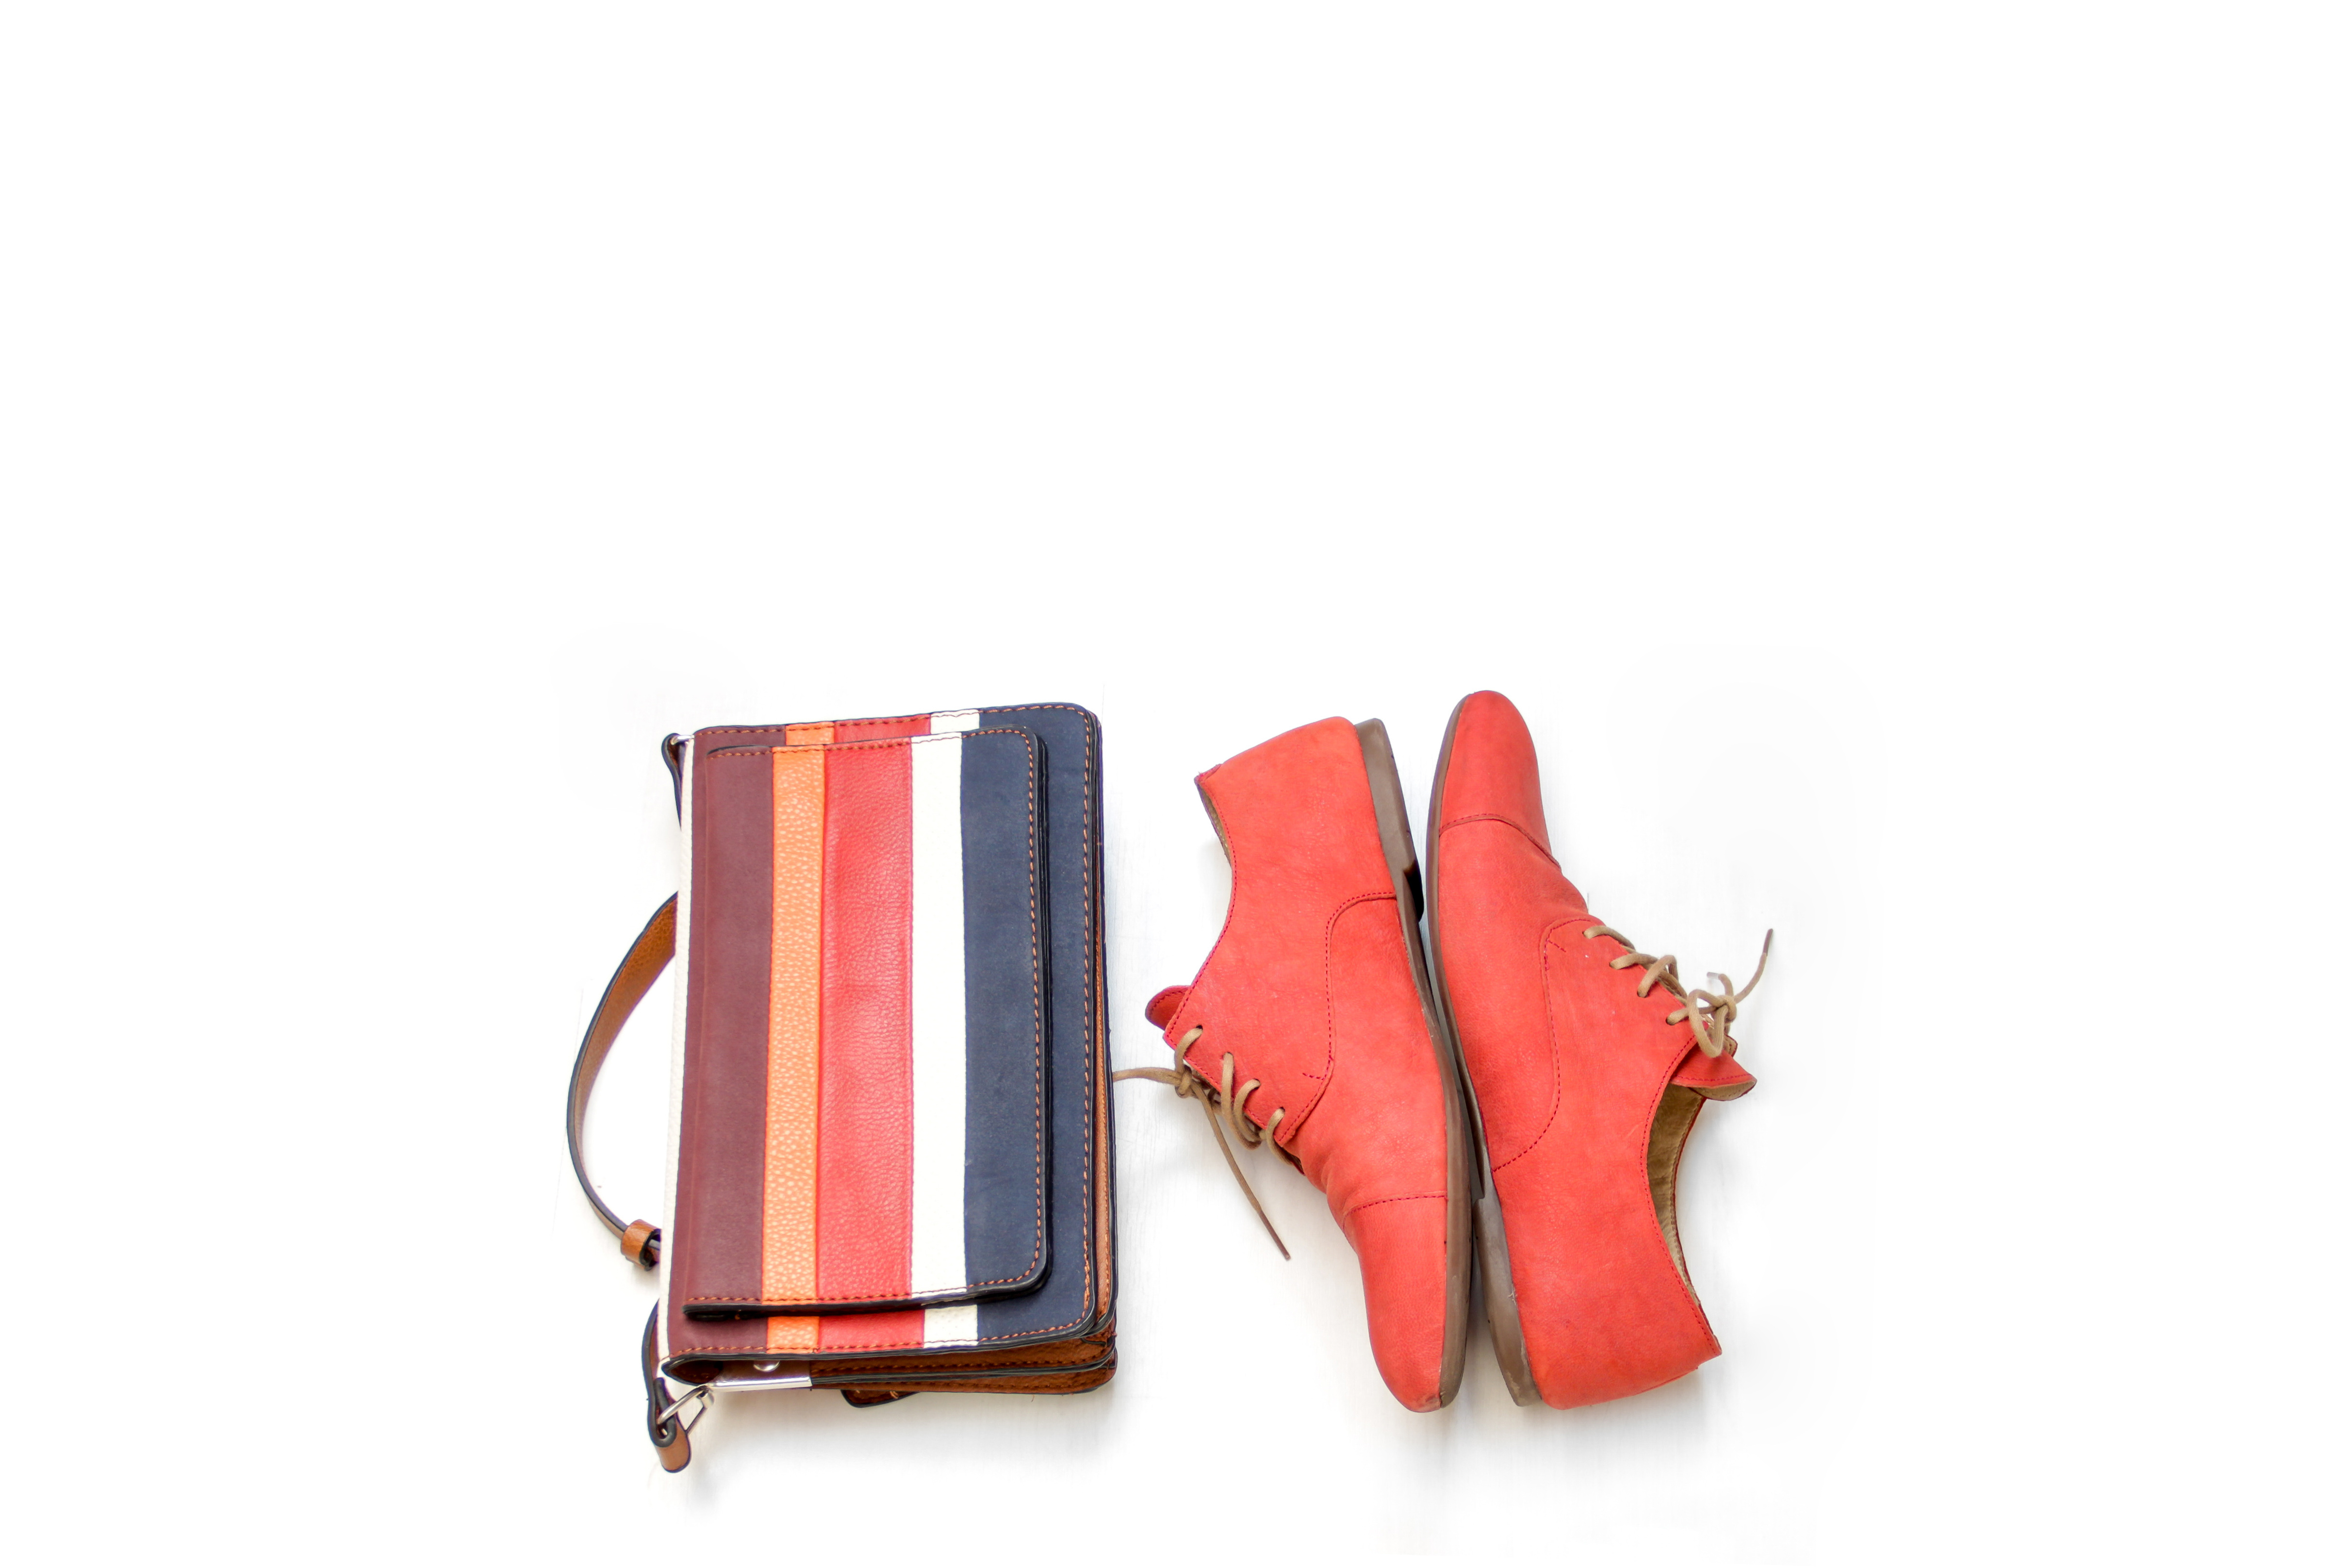
footwear, red, orange, leather, shoe, Material property, finger, fashion accessory, peach